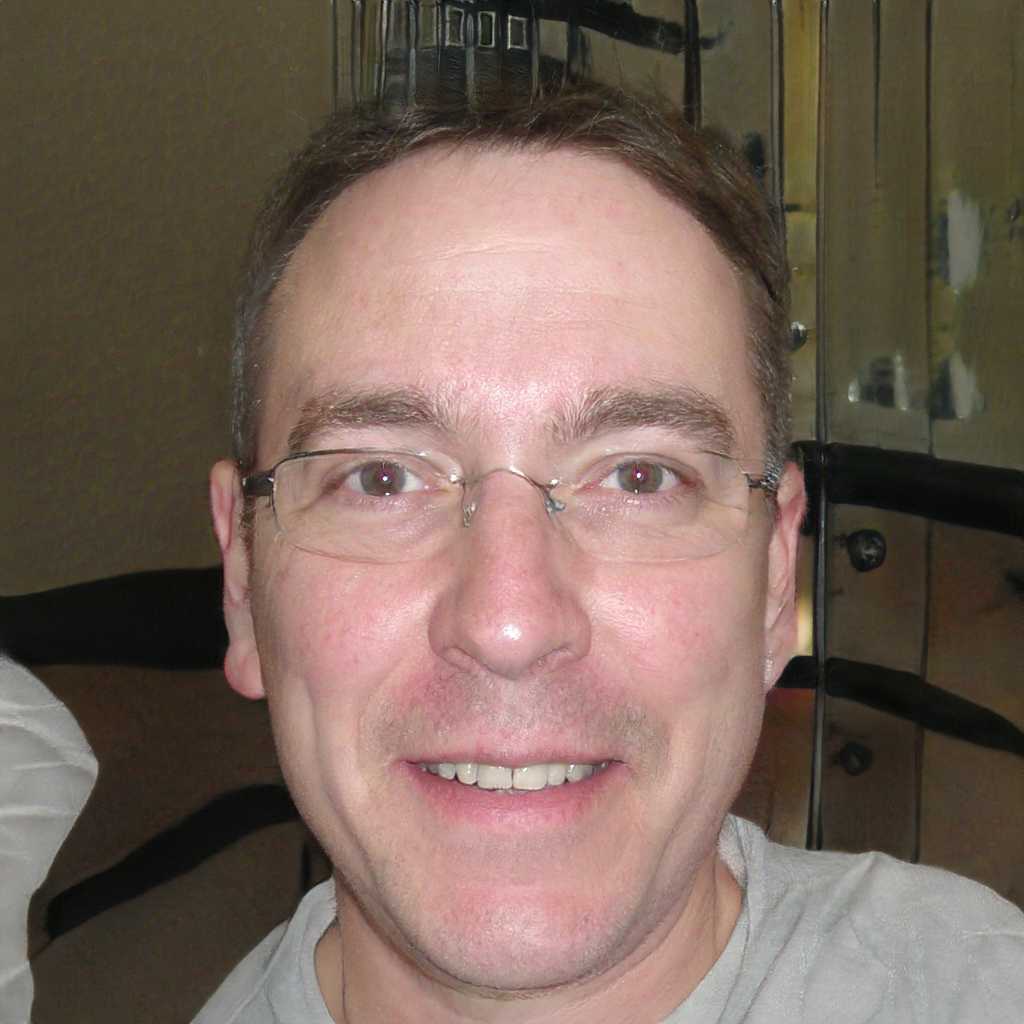
Portrait style: Real Portrait